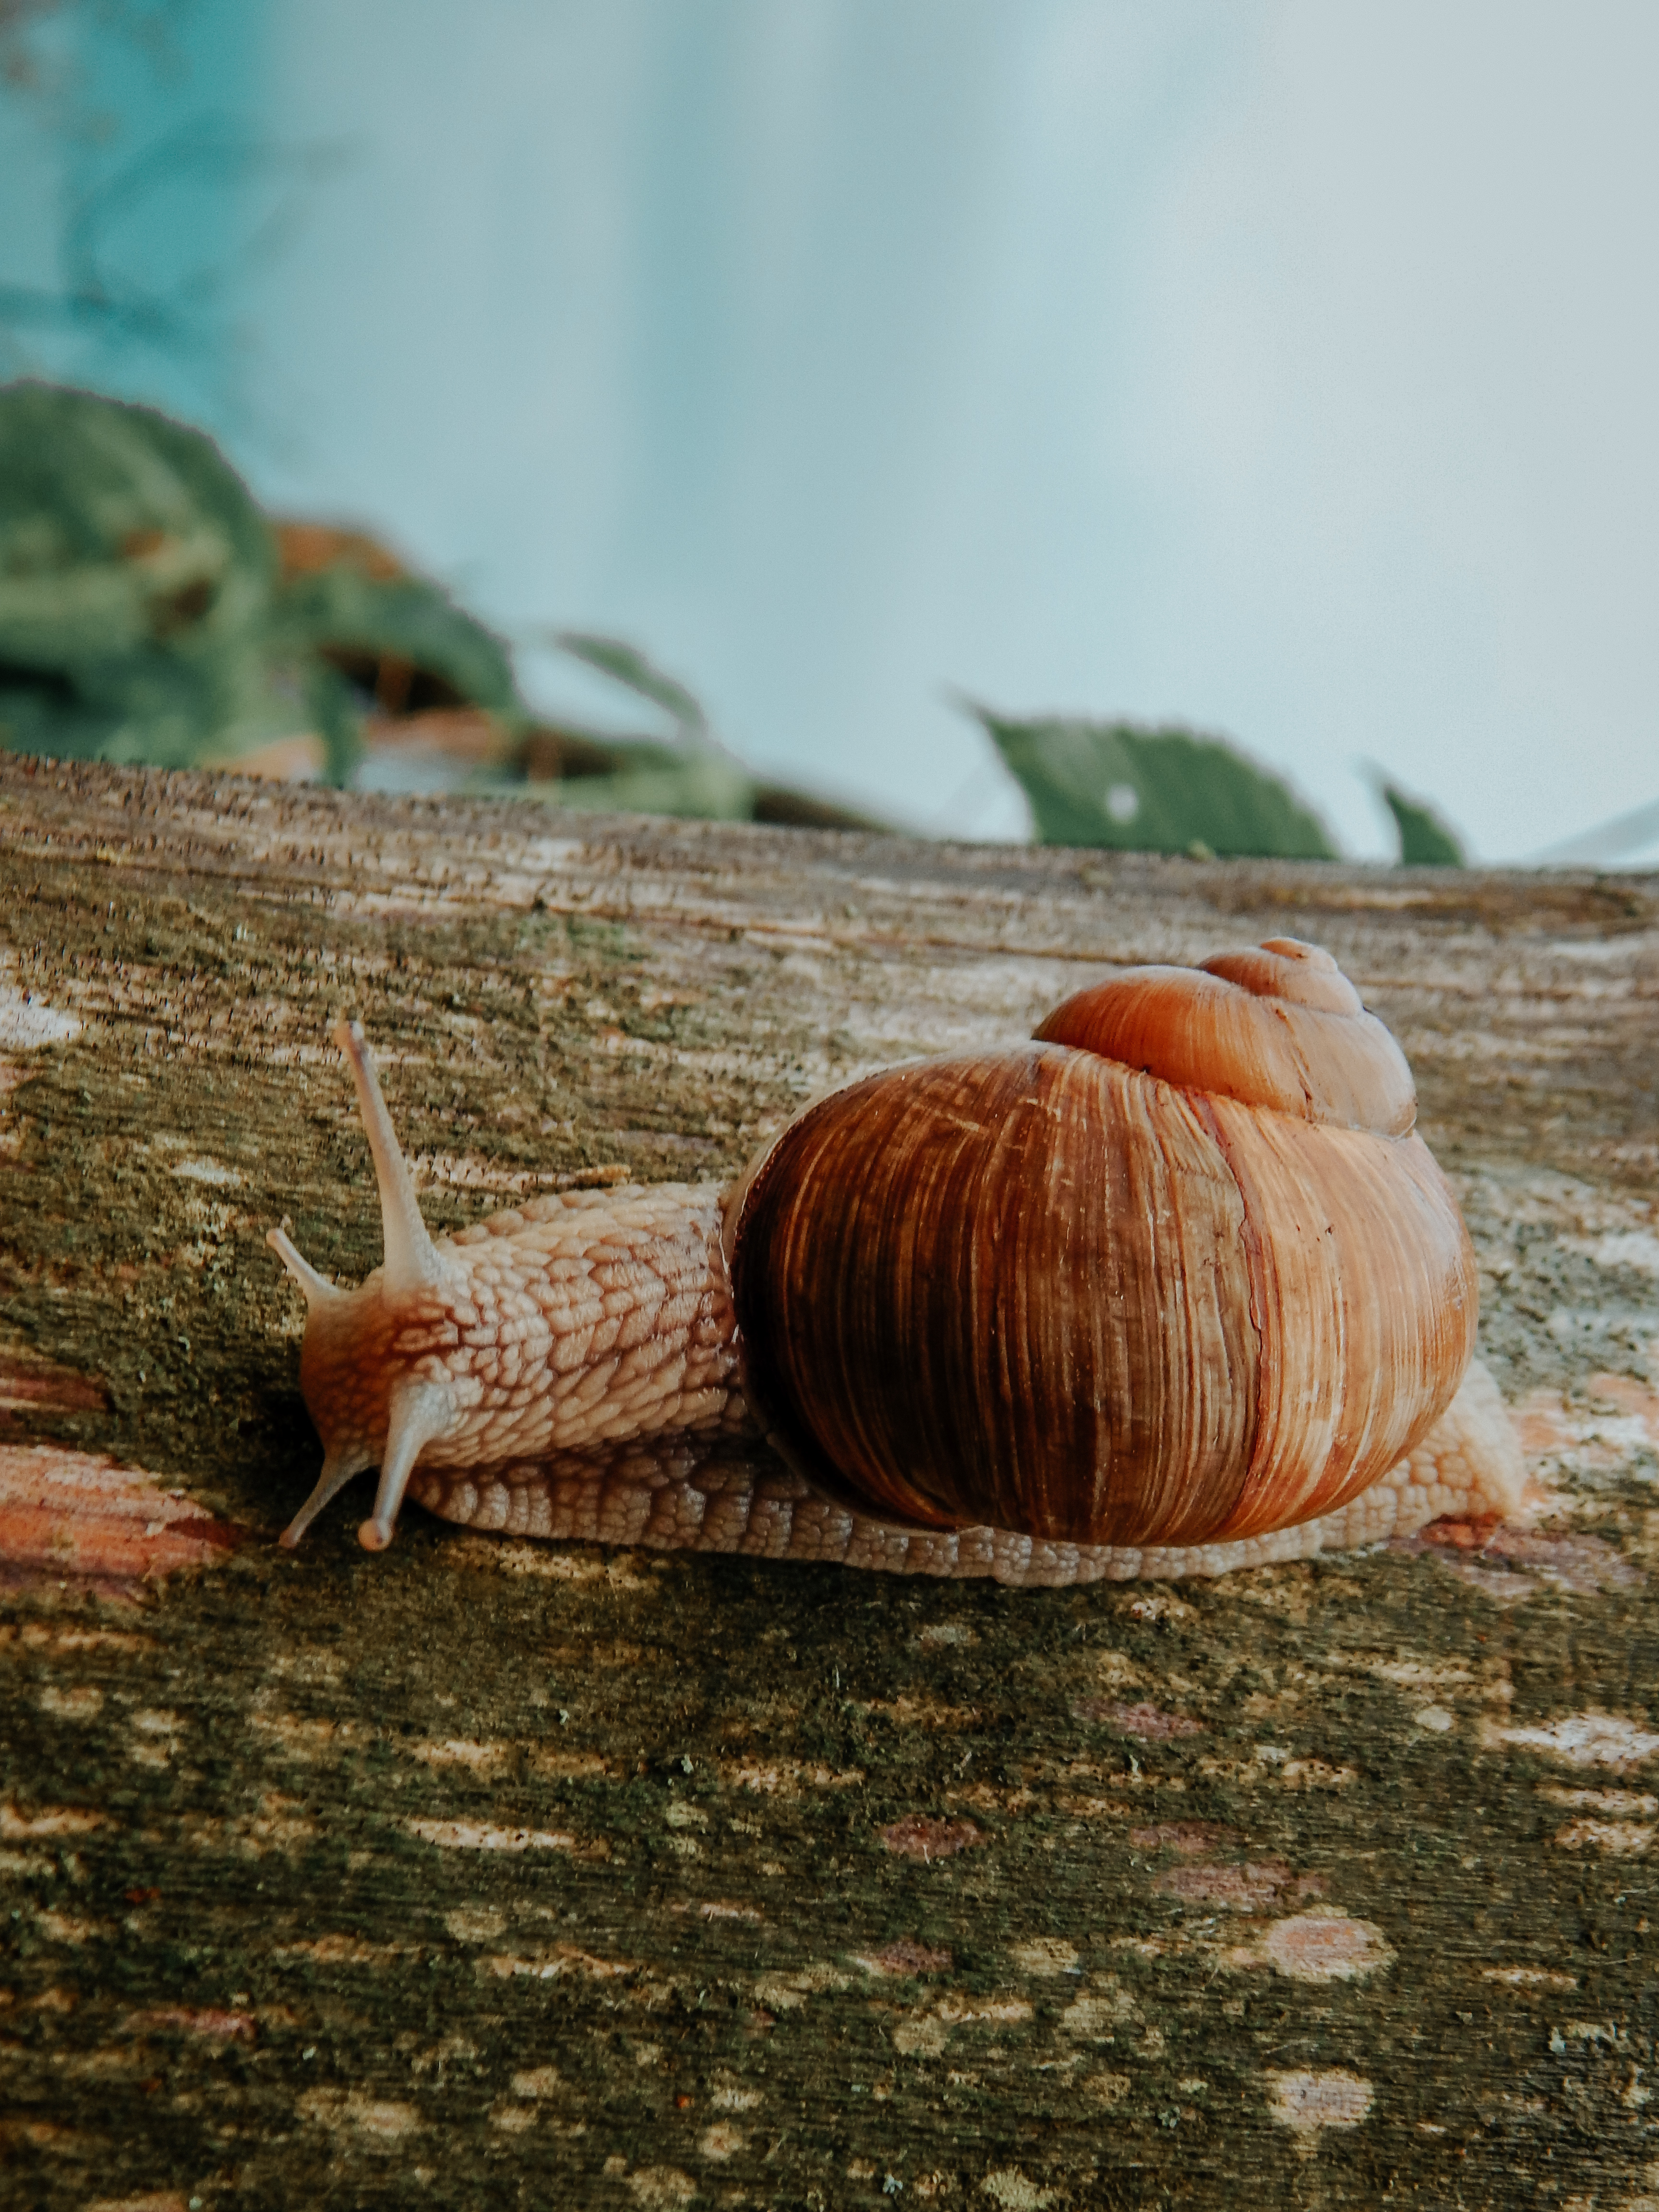
nature, beautiful, snail, pumpkin, snails and slugs, slug, organism, grass, tree, invertebrate, molluscs, photography, sea snail, wood, plant, fawn, calabaza, still life photography